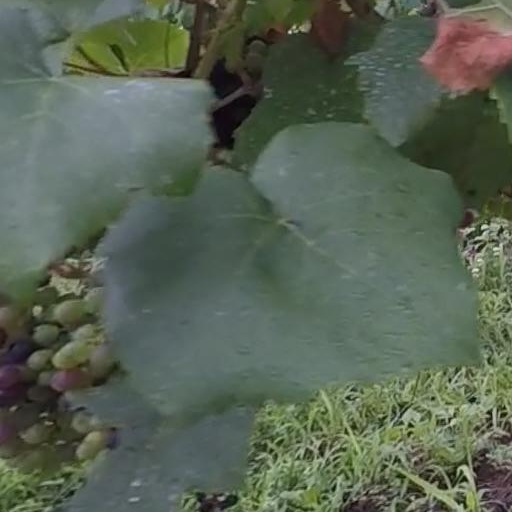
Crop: grape